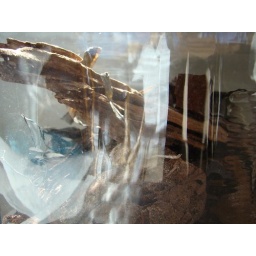
driftwood collected from the beach in Cali in a glass jar